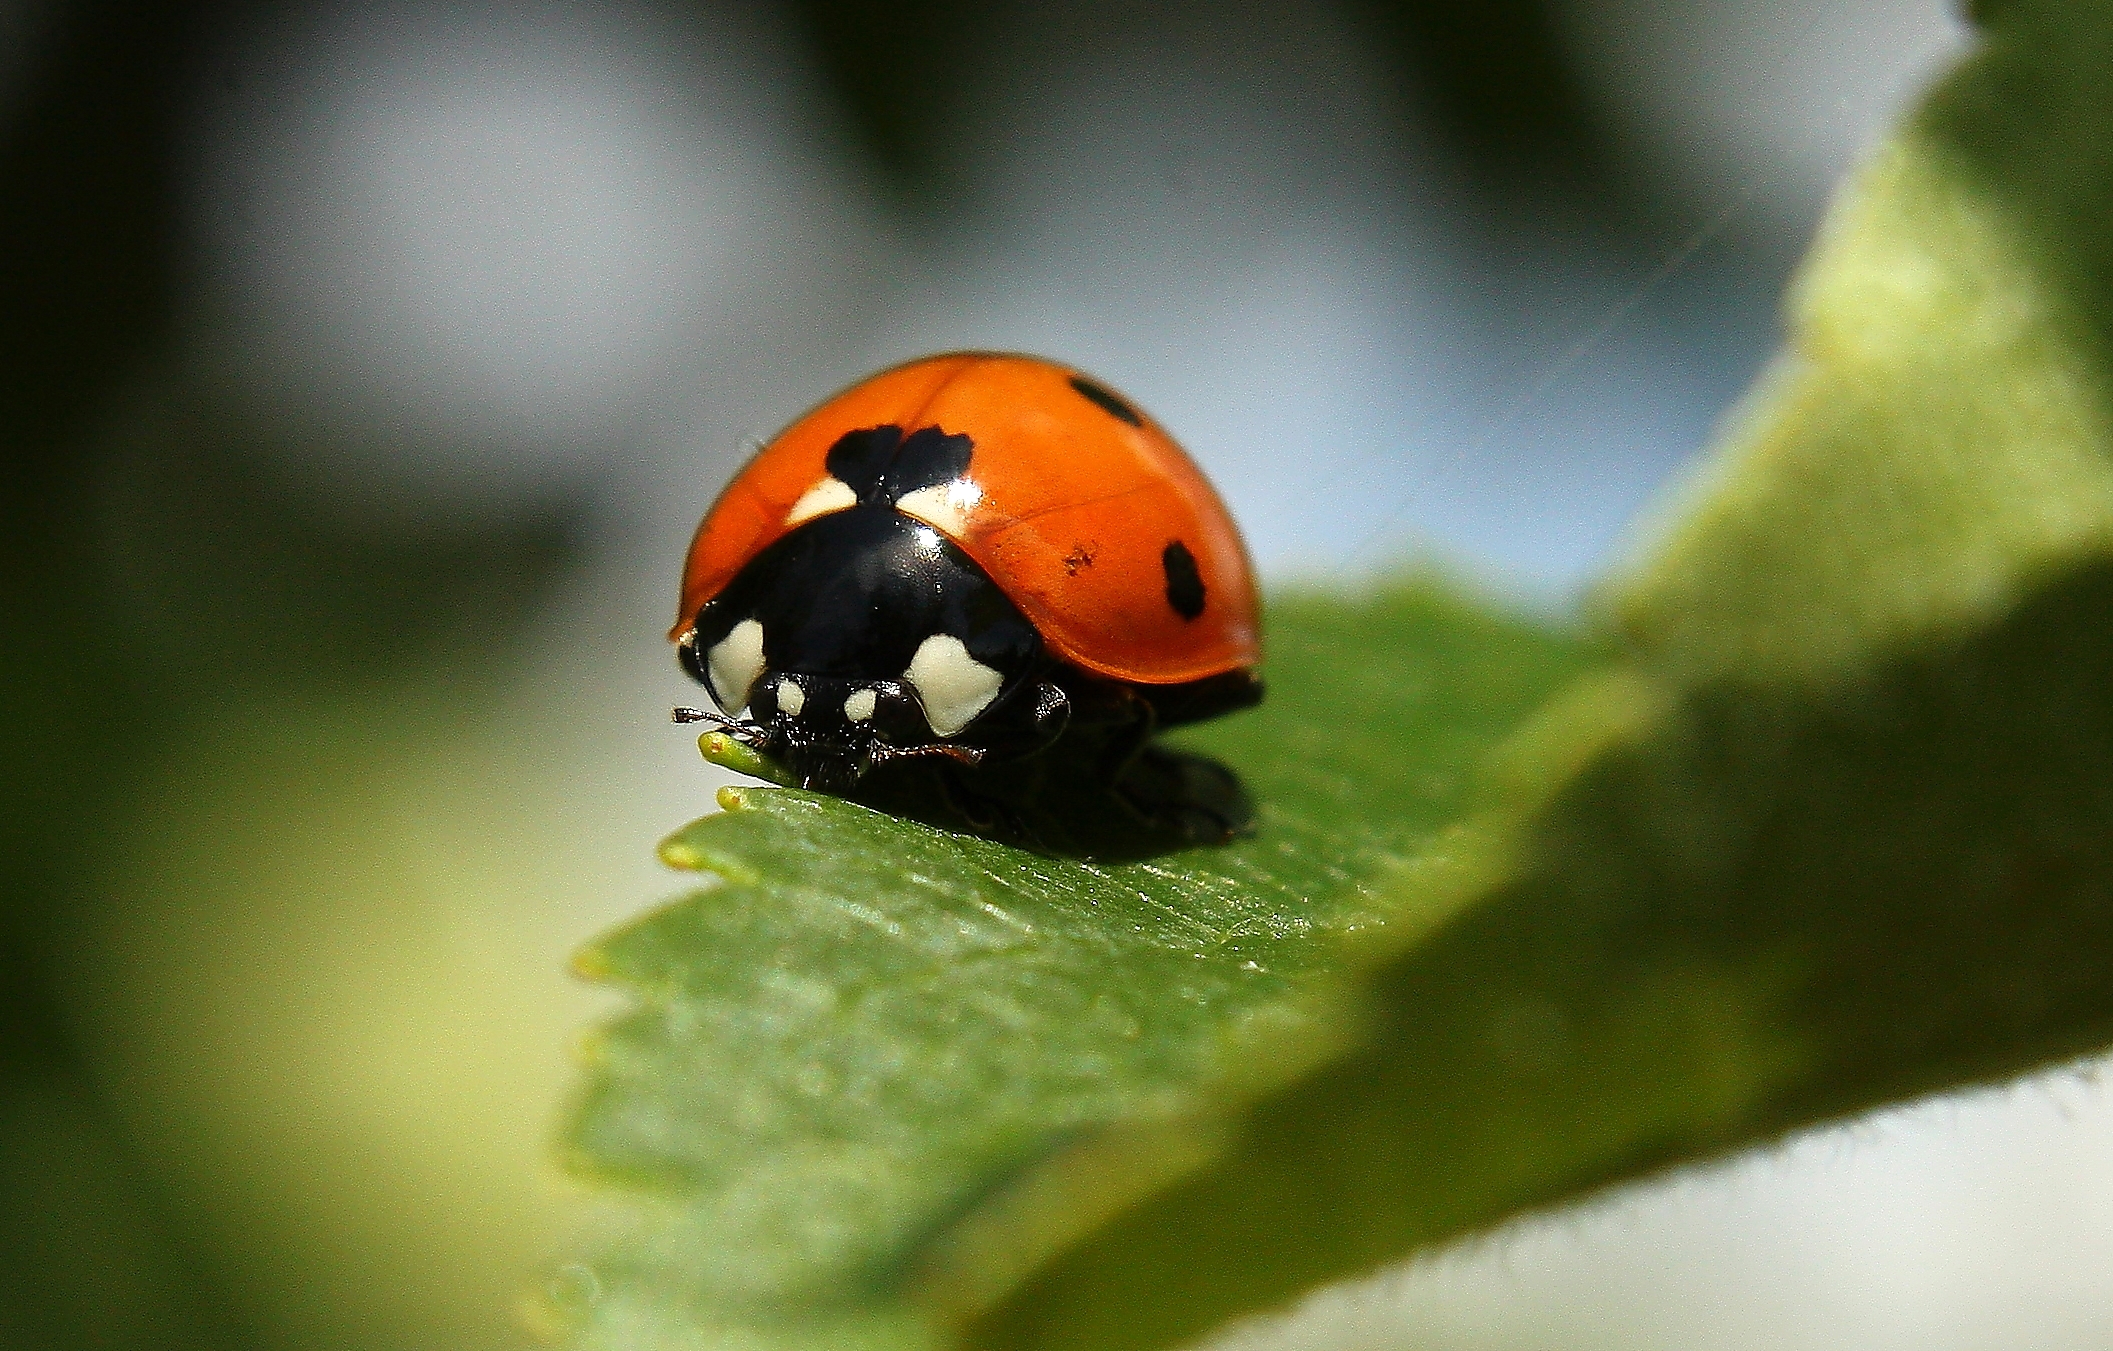
nature, photography, insect, macro, fauna, ladybird, invertebrate, close up, animals, naturaleza, beetle, ggl1, animales, canoneos500d, macro photography, leaf beetle